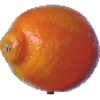
Label: Tangelo 1